Freddie Welsh

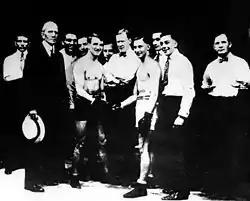
Welsh vs Leonard 1917

Just 25 days after becoming lightweight champion, Germany declared war on Russia, and the Great War began. His expected payout touring theatres was curtailed and he lost more than $50,000 in music hall engagements alone. Thanks to a manager of the White Star Line, he, Fanny and Elizabeth obtained first class passage to America on the "Olympic". In some sections of the sporting press he was accused of cowardice for not joining the British Army. Welsh countered that he undertook numerous engagements to rally support for troops and stated "I can do far more for my country out of the trenches than in them."